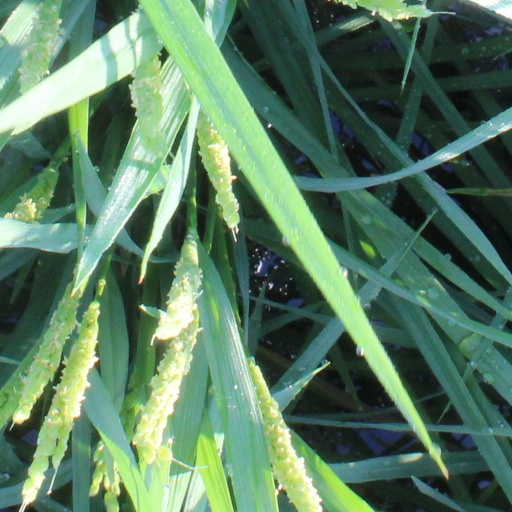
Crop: rice